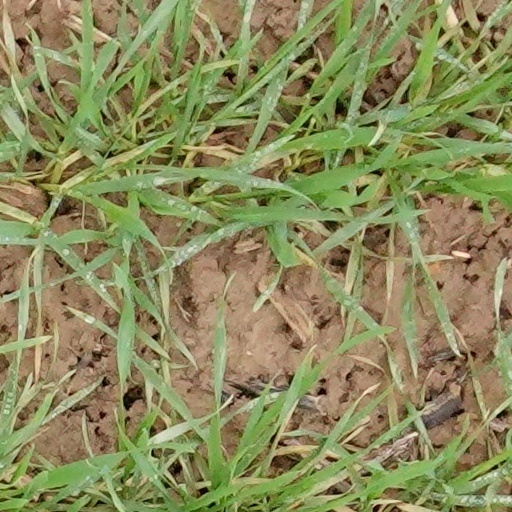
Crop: wheat